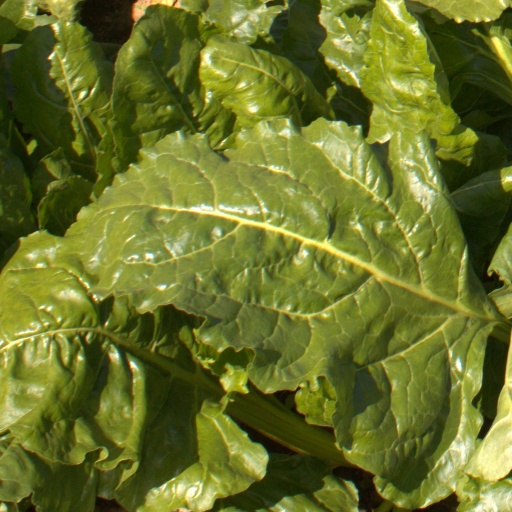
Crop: sugar beet